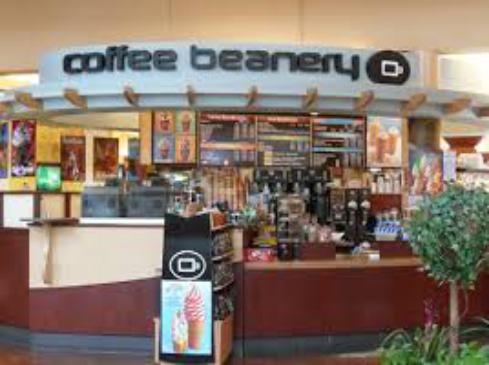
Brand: Coffee Beanery
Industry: Food